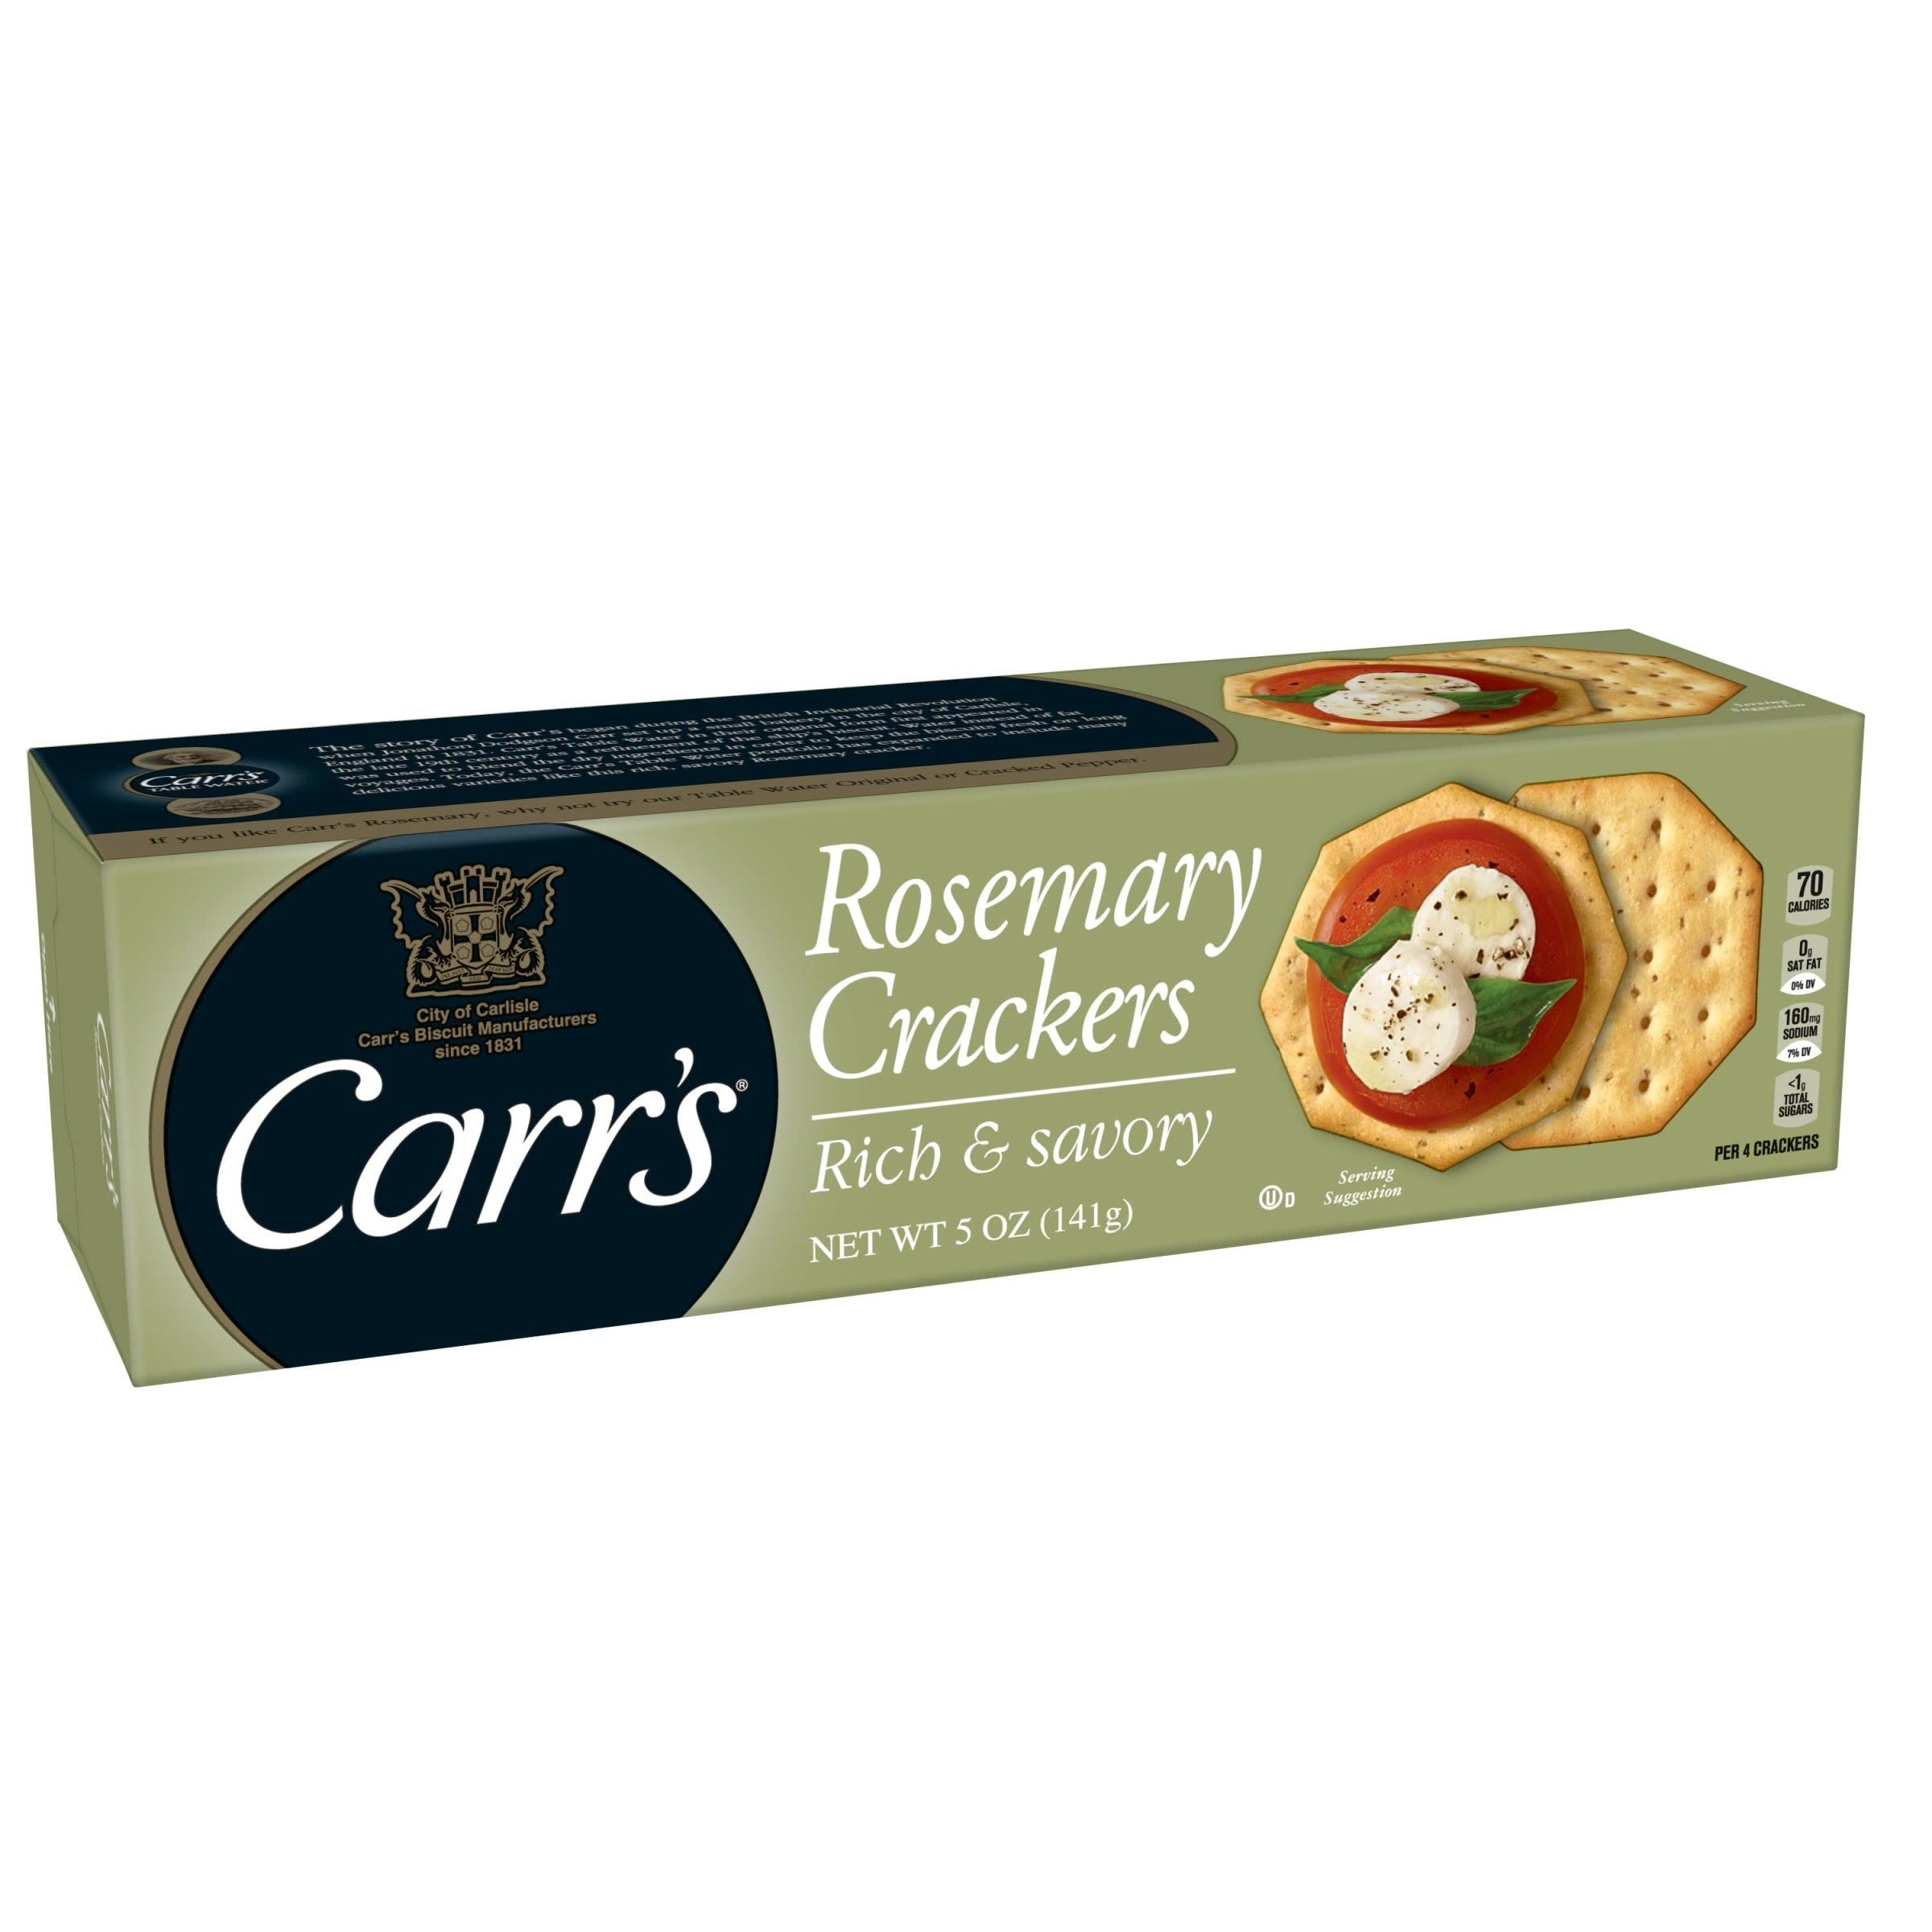
Item Name: Carr's Rich and Savory Crackers, Rosemary, 5 Oz
Bullet Point 1: Delicious crackers with the inviting flavor of rosemary and a delicate crunch for a satisfying bite every time; Excellent to serve at formal or casual gatherings of any size
Bullet Point 2: Crisp, flaky crackers with a delicious taste that will satisfy the host and guests alike; A great canvas for your favorite toppings including cheese, deli meats, nuts, fruits, vegetables, and more
Bullet Point 3: Made with quality ingredients for excellent taste and texture; Contains wheat ingredients; May contain milk and soy ingredients
Bullet Point 4: Stock your home pantry so you're ready for any impromptu gathering with family and friends; A staple for any cheese or charcuterie board; Kosher OU-D
Bullet Point 5: A 5-ounce box containing Carr's Rich and Savor Rosemary Crackers; Packaged for freshness and great taste
Value: 5.0
Unit: Ounce

Price: 12.595